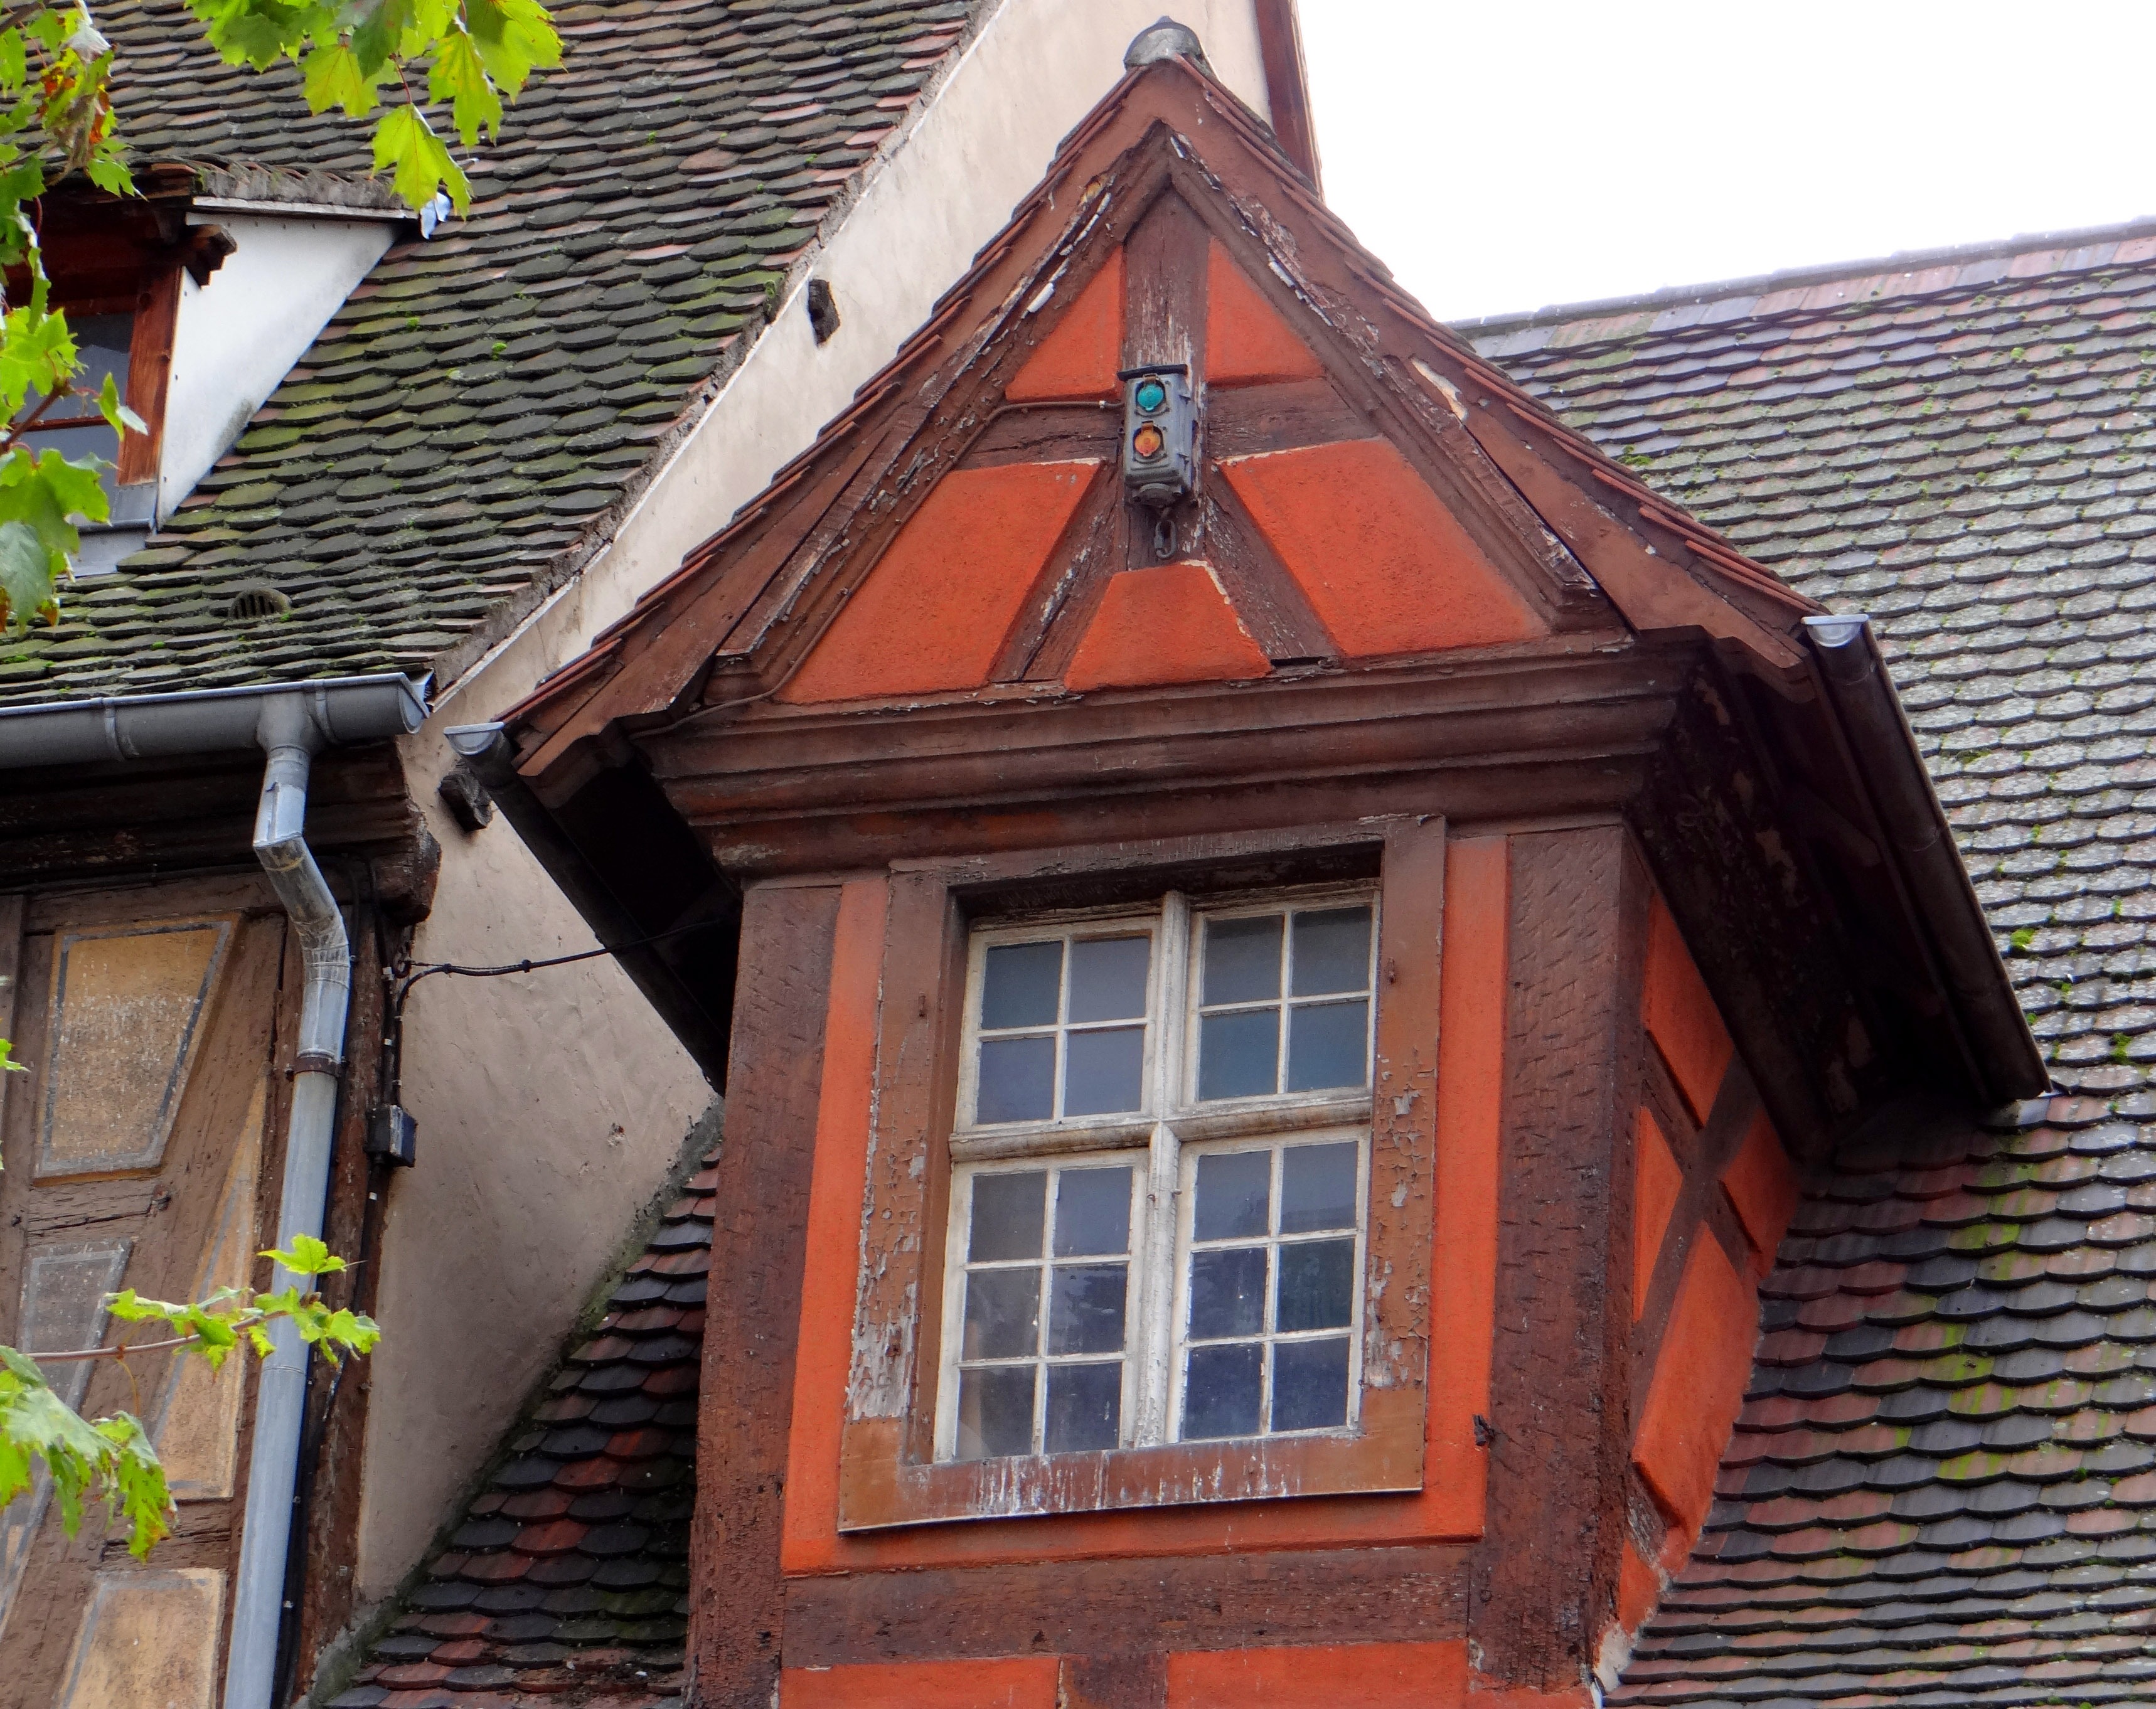
wood, house, window, roof, building, home, france, red, cottage, brown, facade, property, chapel, place of worship, old town, picturesque, historically, colmar, individual, alsace, fachwerkhaus, gable, truss, outdoor structure